PLUNA

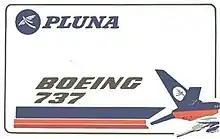
A PLUNA advertisement from the 1970s.

The airline was established in September 1936, and started operations the following month, on 19 November 1936. It was set up by Jorge and Alberto Márquez Vaesa, two brothers who had obtained the necessary financial and technical support through the ambassador of the United Kingdom to Uruguay at the time, Sir Eugen Millington-Drake. Millington-Drake wrote in his memoirs that he suggested the airline be named using a memorable acronym, taking SABENA as an example. It was then decided on "PLUNA", an acronym for "Primeras Líneas Uruguayas de Navegación Aérea". Millington-Drake knew De Havilland's representative in Buenos Aires at the time, which helped in the acquisition of the airline's first aircraft. The airline flew two five-seater de Havilland Dragonflys from Montevideo to Salto and Paysandú. The two planes were christened "Churrinche" and "San Alberto", the latter in honor of the brothers' father. PLUNA flew 2,600 passengers in their first fiscal year, a huge success for that era. It also flew 20,000 pieces of mail and 70,000 newspapers.